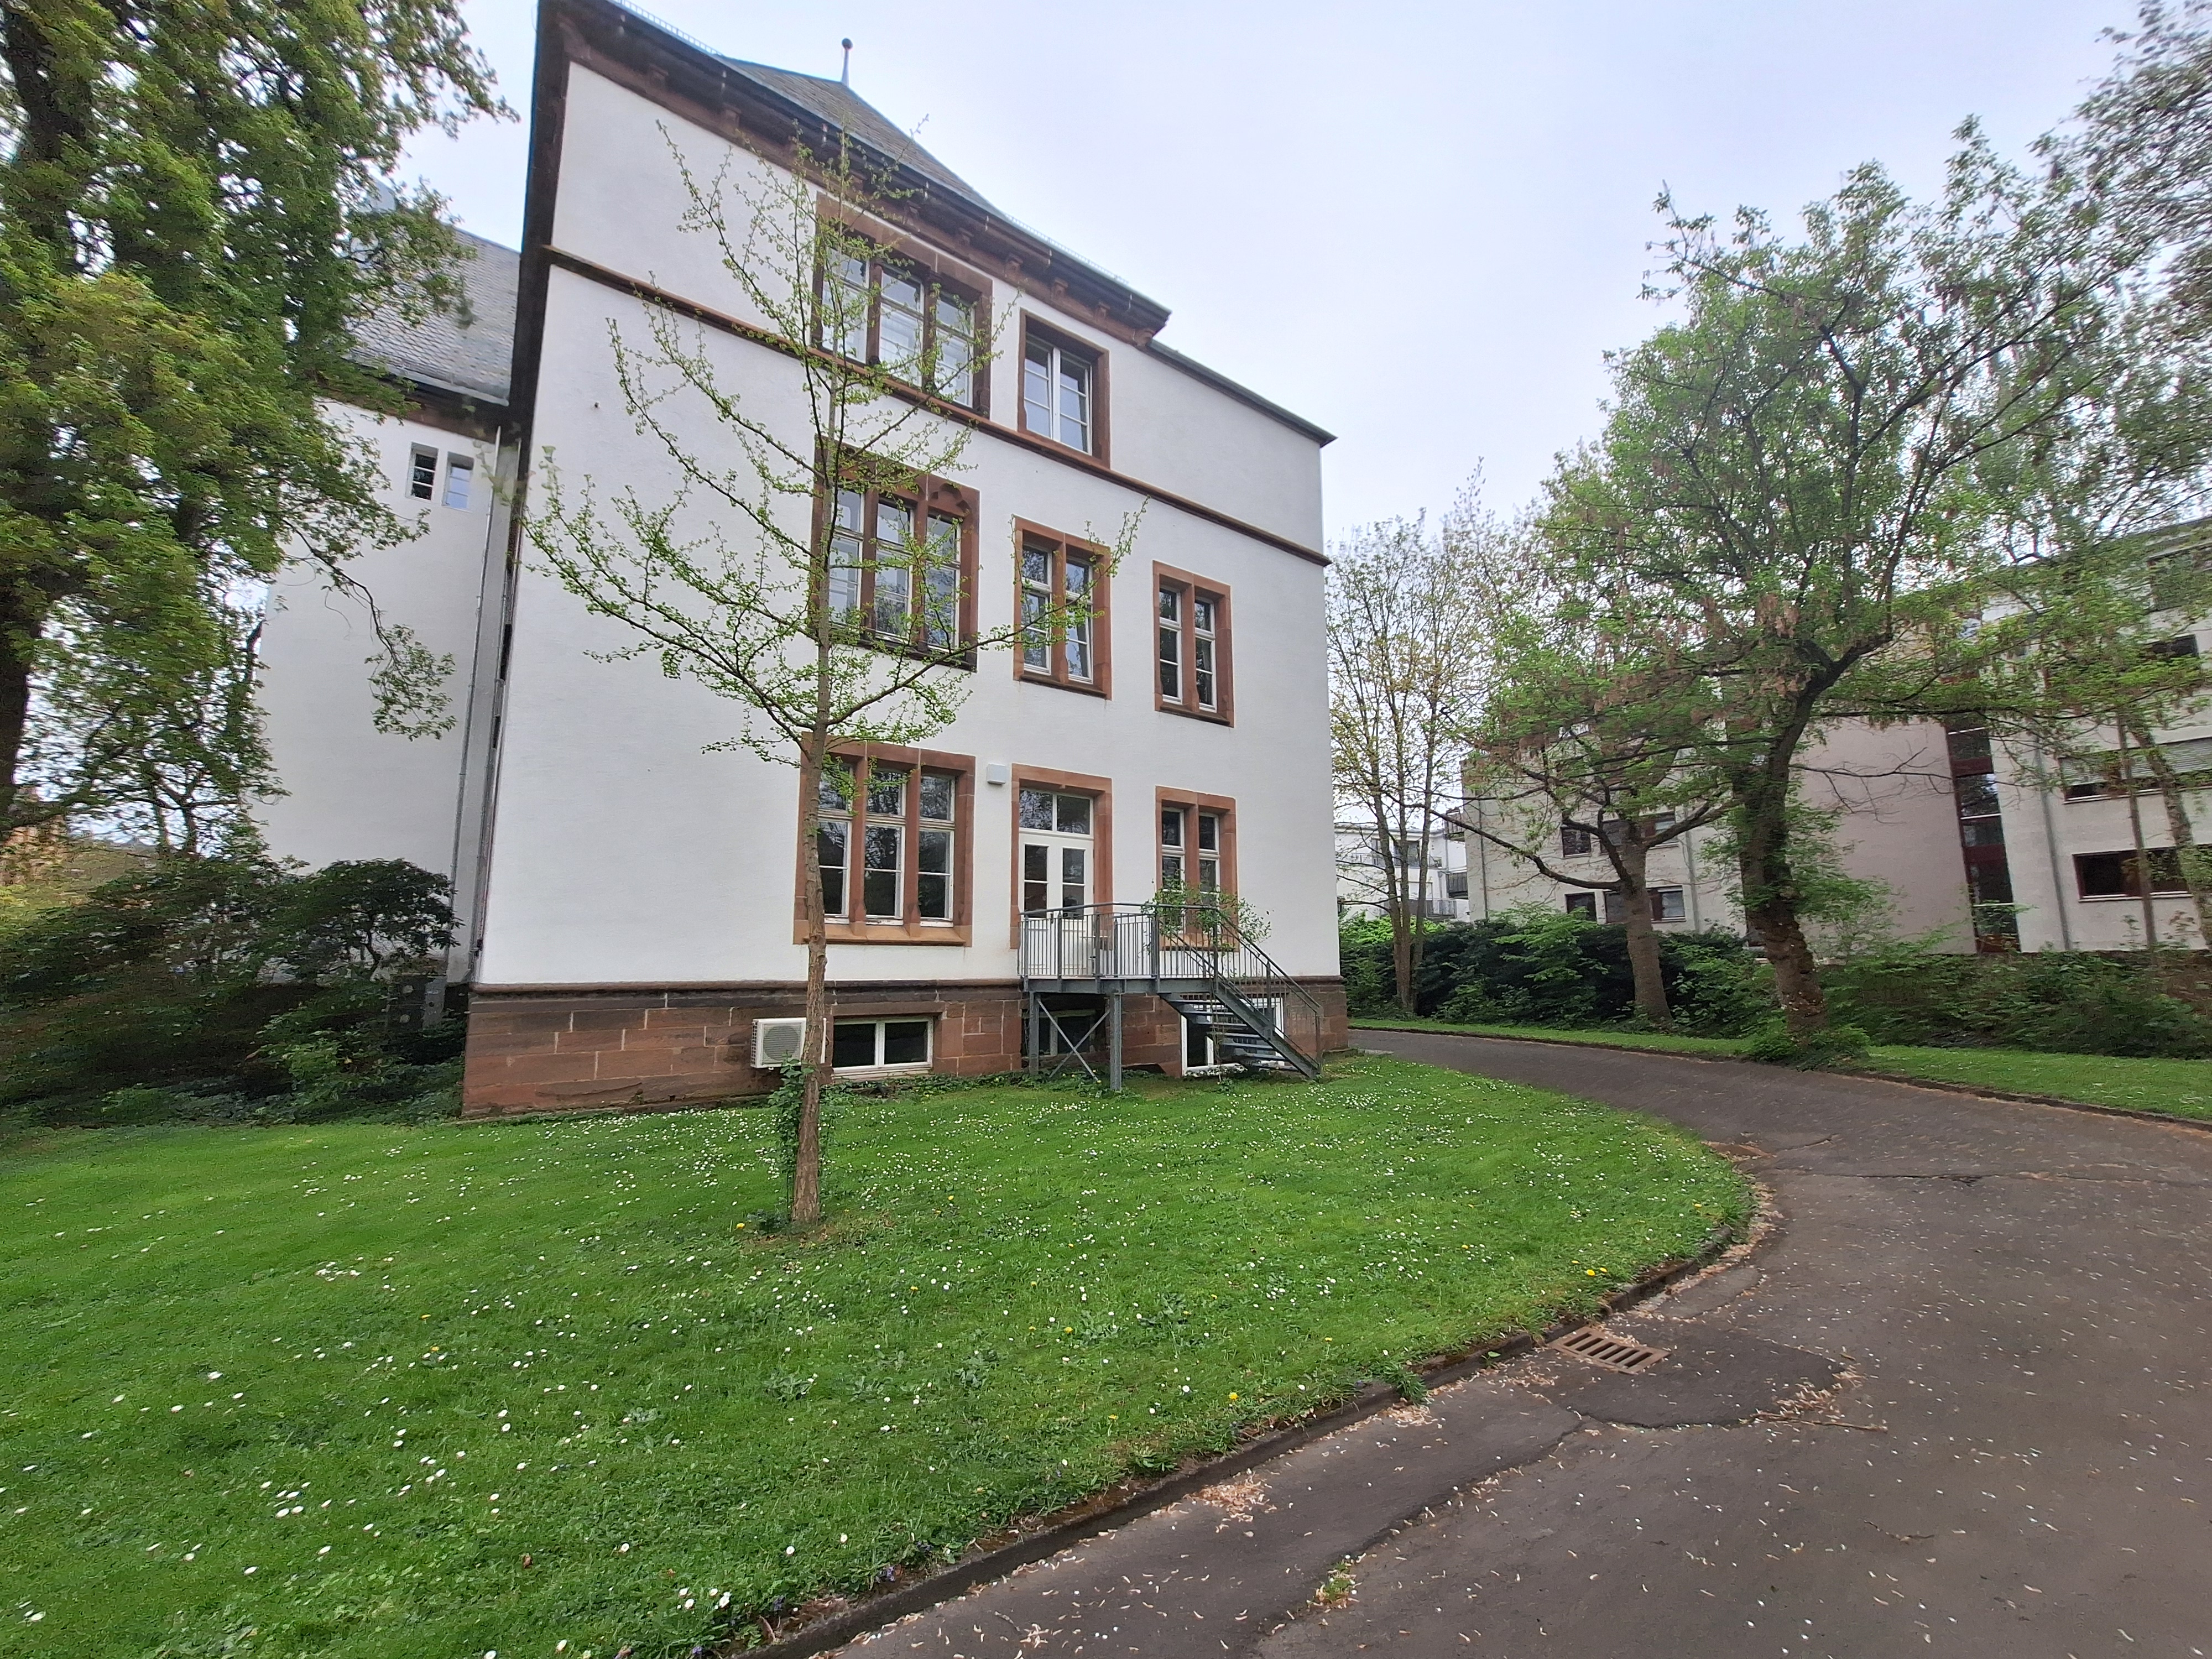
Building: Universitätsstraße 24